Claire Taylor

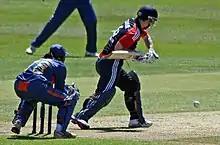
Taylor batting against India in 2011.

Taylor, and England, had a difficult tour of Sri Lanka and India in late 2005; after winning the two ODIs against Sri Lanka, England drew the only Test against India and lost the ODI series 4–1. Taylor only scored 76 runs in the seven ODI matches, and made scores of five and three in the Test. She re-found her batting form at the start of the 2006 English cricket season, topping the batting averages in the 2006 Super Fours competition, scoring two centuries and two half-centuries in six matches for the Sapphires.